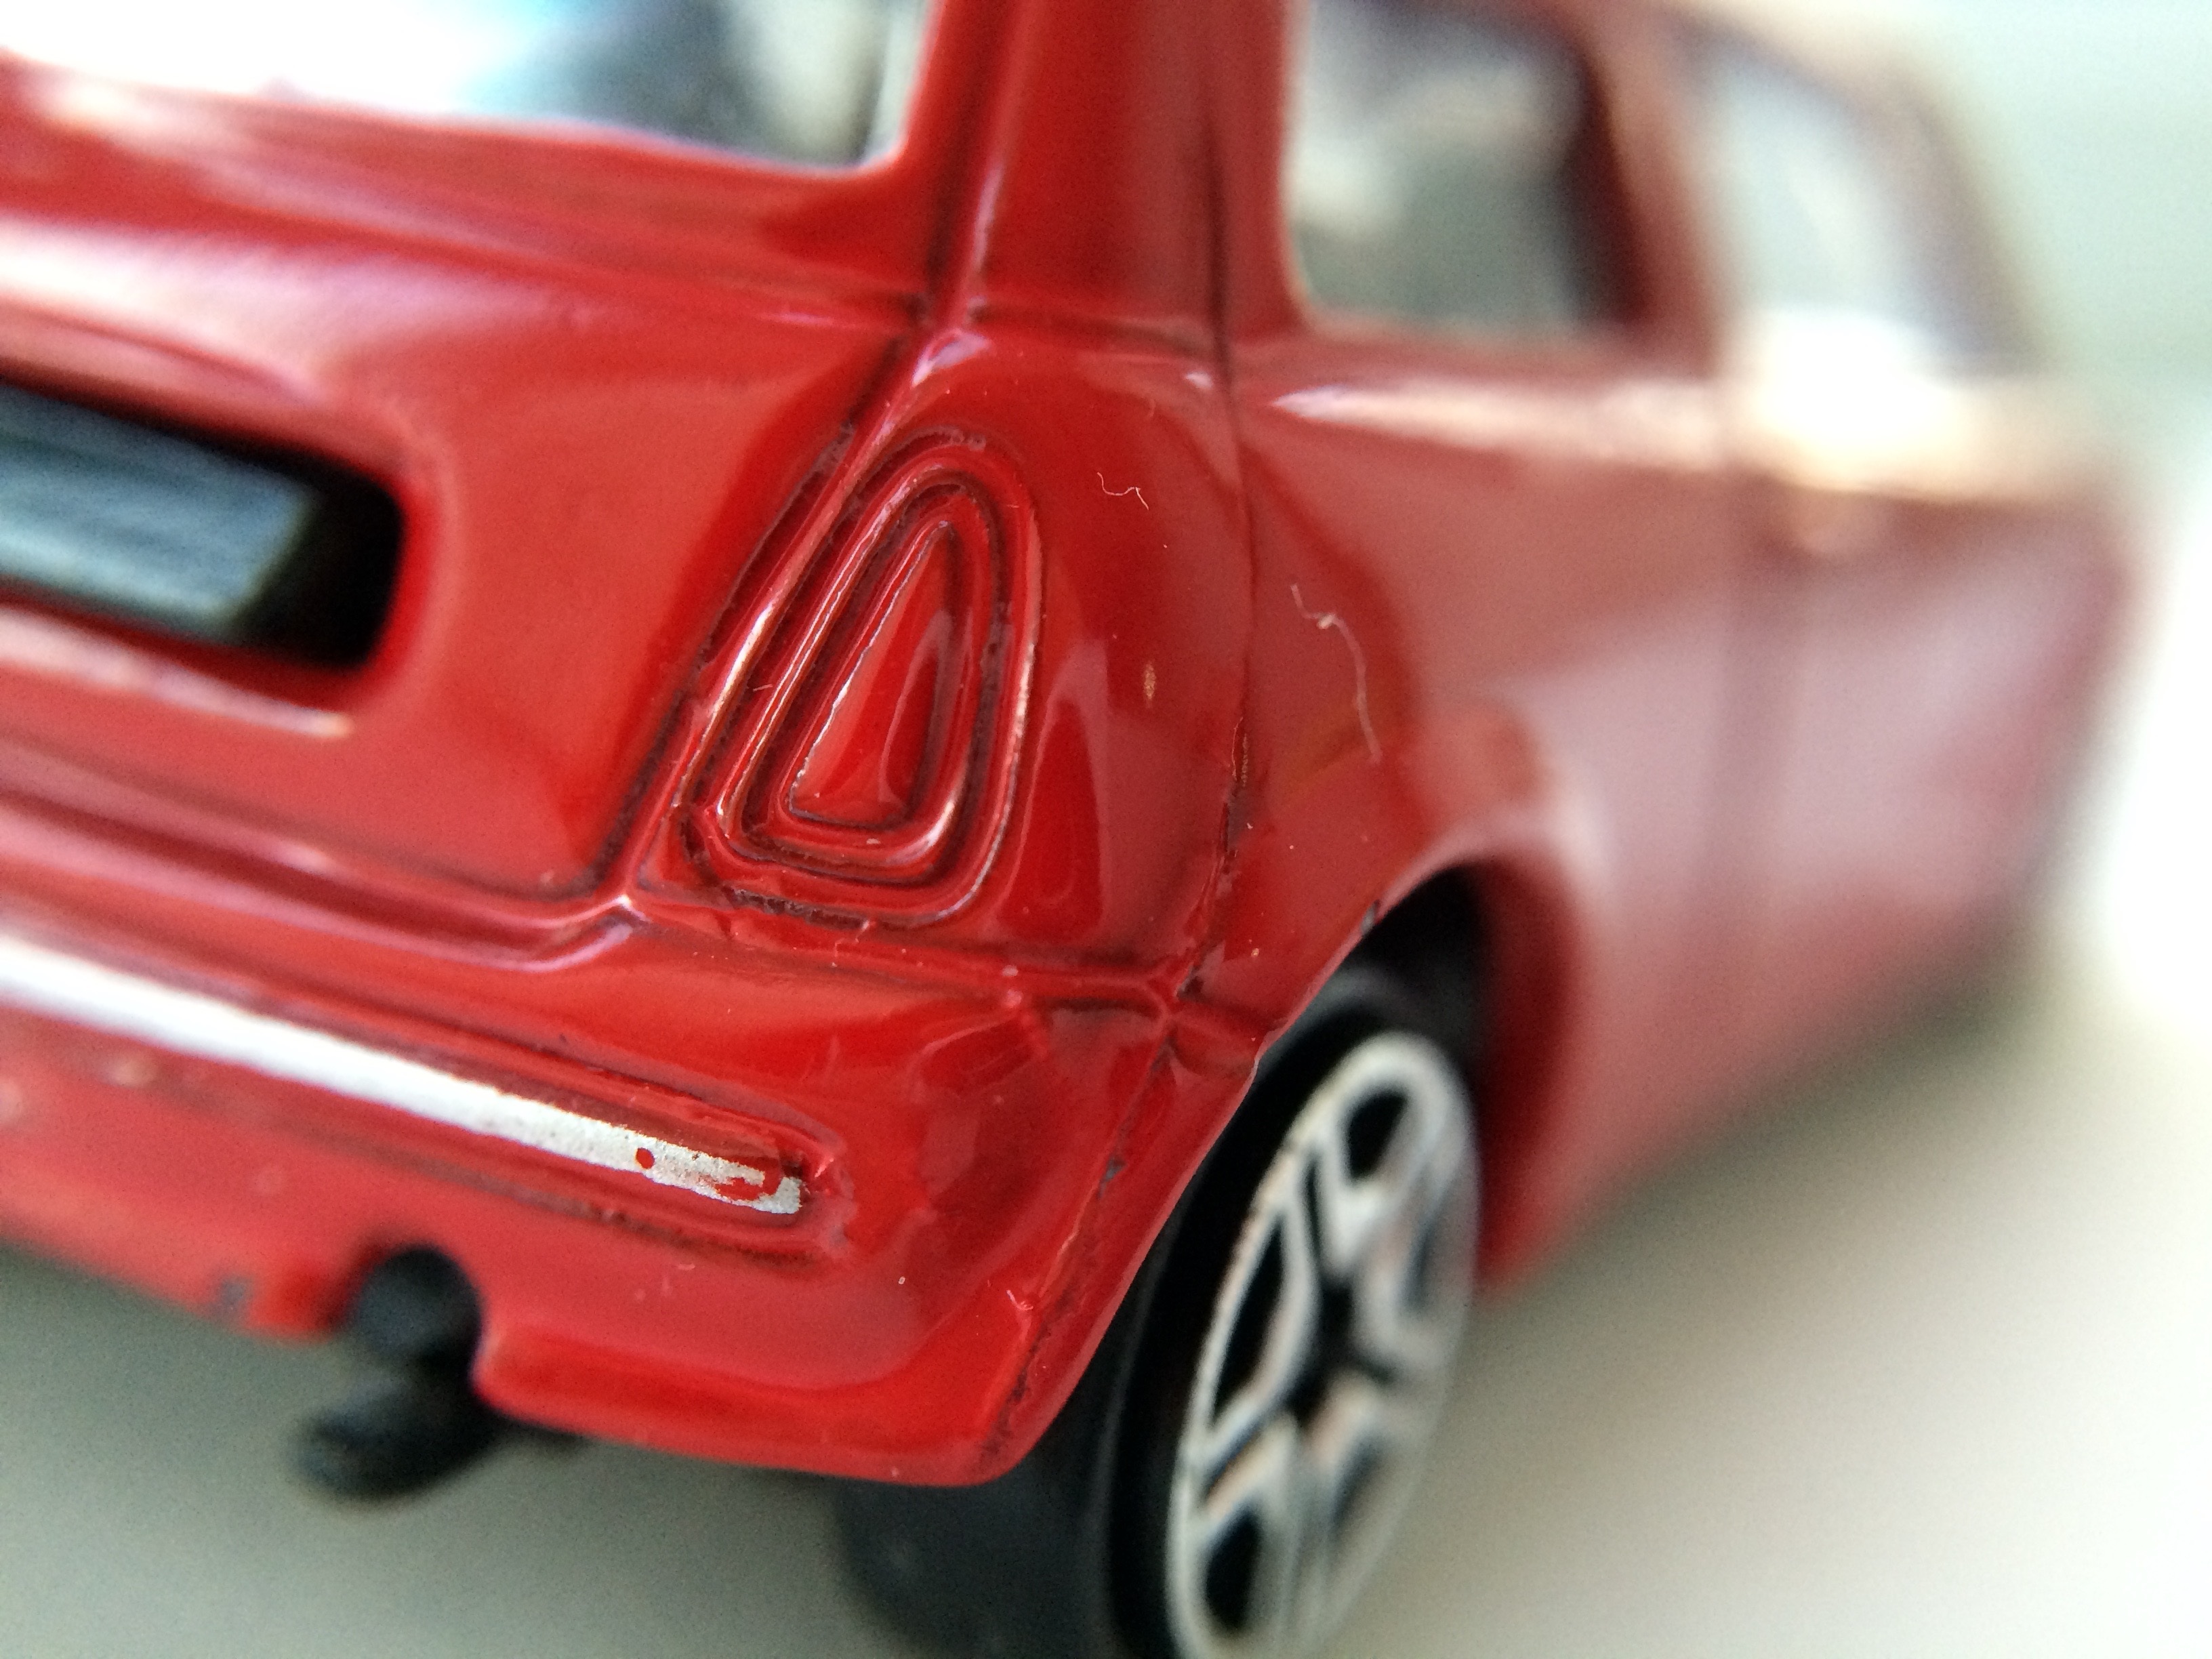
car, wheel, red, vehicle, macro, toy, miniature, bumper, mini cooper, rim, mini, toy car, city car, model car, land vehicle, automobile make, automotive exterior, compact car, luxury vehicle, family car, subcompact car